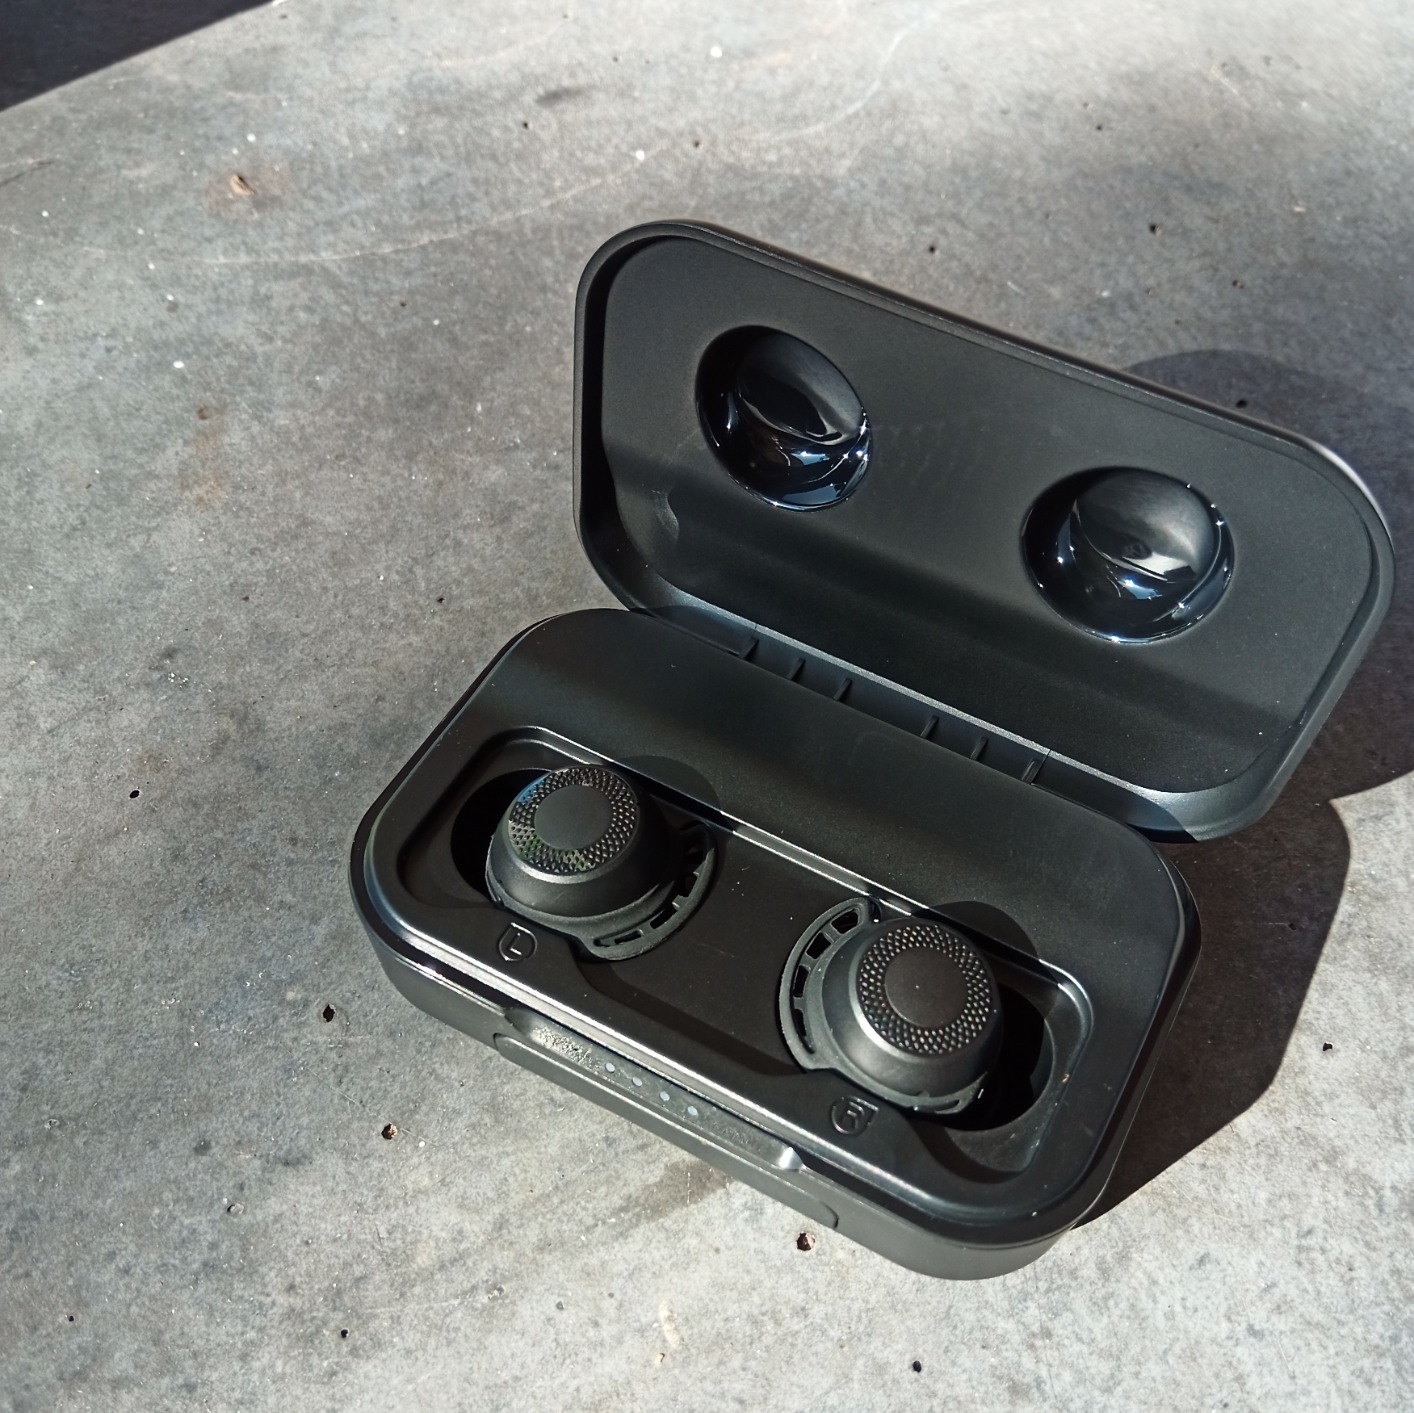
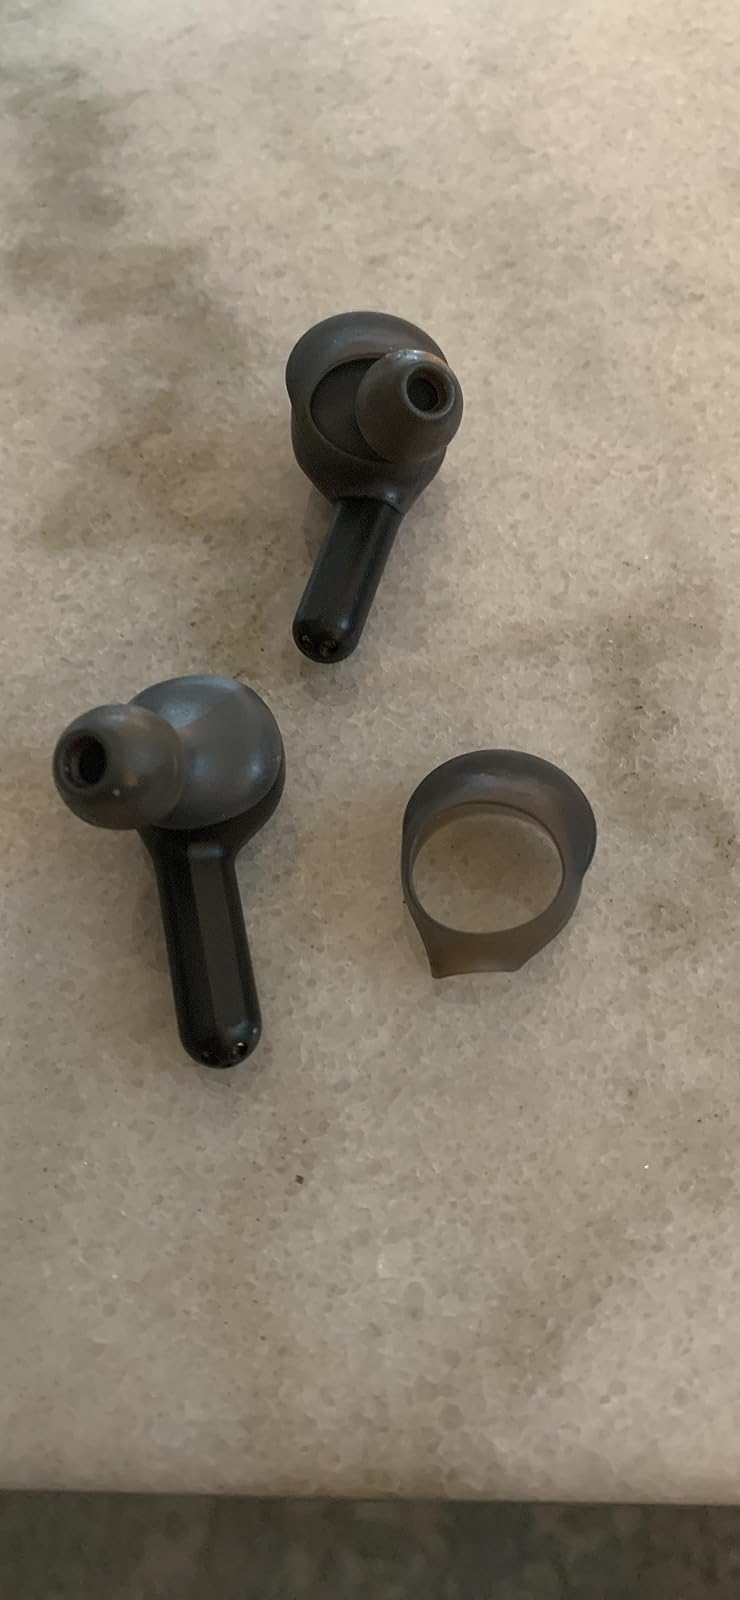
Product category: earbuds
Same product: no